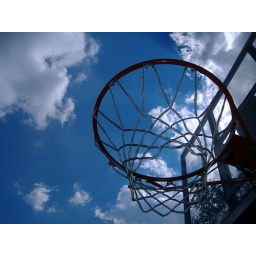
basket ball hoop in the sky